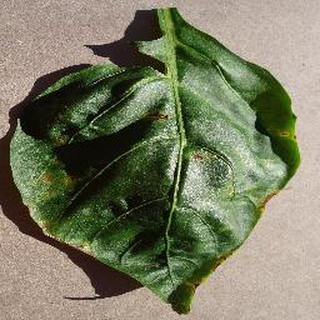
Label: bell_pepper_bacterial_spot